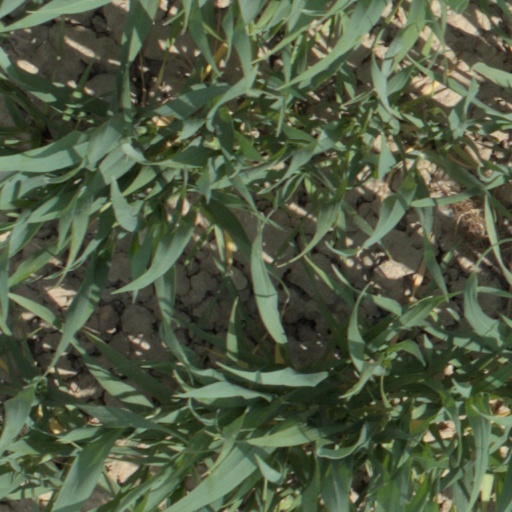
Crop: wheat